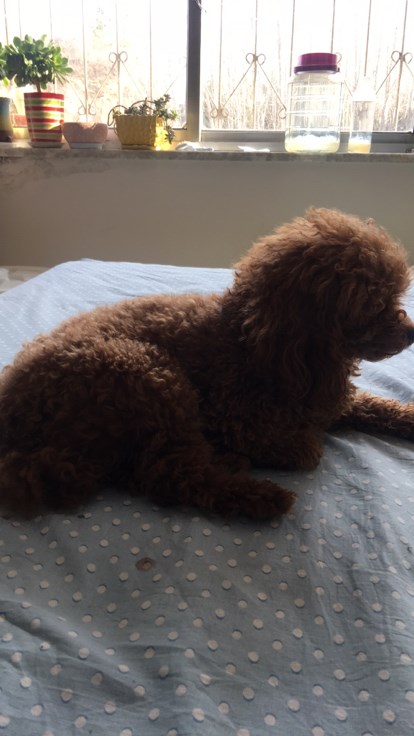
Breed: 7449-n000128-teddy